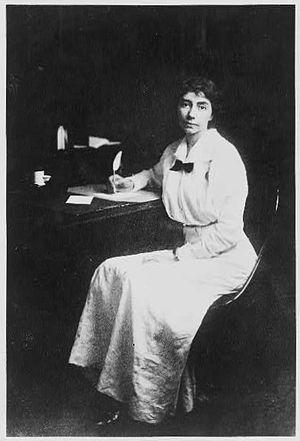
Madeline McDowell Breckinridge est une dirigeante américaine du mouvement du suffrage féminin au Kentucky. Elle assiste au premier vote des femmes du Kentucky à l'élection présidentielle américaine de 1920. Elle lance des réformes progressives pour la scolarisation obligatoire et le travail des enfants. Elle fonde de nombreuses organisations civiques, notamment la Kentucky Association for the Prevention and Treatment of Tuberculosis, une maladie dont elle est atteinte. Elle milite pour mettre en place des écoles modèles pour les enfants et les adultes, des parcs et des installations de loisirs et des programmes de formation manuelle.